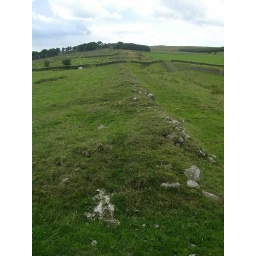
The low mound of the curtain wall from Greatchesters, with Cockmount Hill plantation in the background. View W.&lt;i&gt;Handbook&lt;/i&gt; p.276.